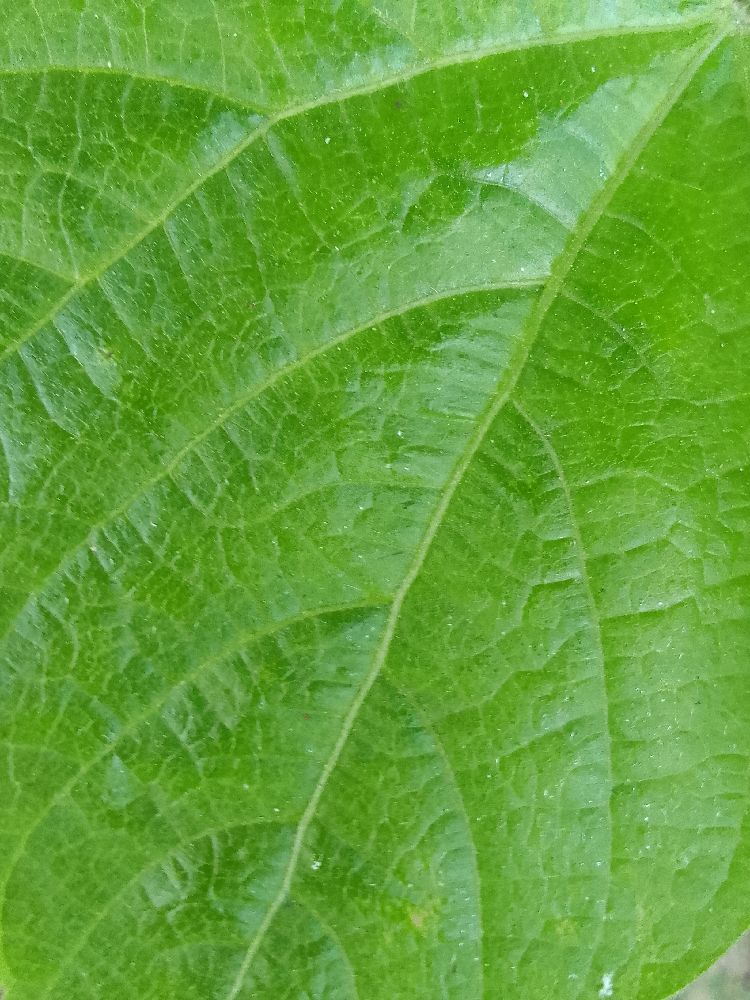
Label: healthy